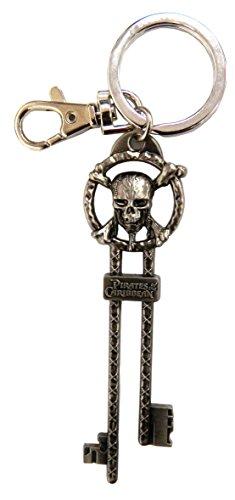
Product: Disney Pirates of The Caribbean Master Key Pewter Key Ring
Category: Clothing, Shoes & Jewelry | Novelty & More | Clothing | Novelty | Women | Accessories | Keychains
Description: Great Condition.
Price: $10.01
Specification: ProductDimensions:1.5x0.2x6inches|ItemWeight:1.6ounces|ShippingWeight:1.6ounces(Viewshippingratesandpolicies)|DomesticShipping:ItemcanbeshippedwithinU.S.|InternationalShipping:ThisitemcanbeshippedtoselectcountriesoutsideoftheU.S.LearnMore|ASIN:B06XXPNN25|Itemmodelnumber:85814|Manufacturerrecommendedage:4yearsandup